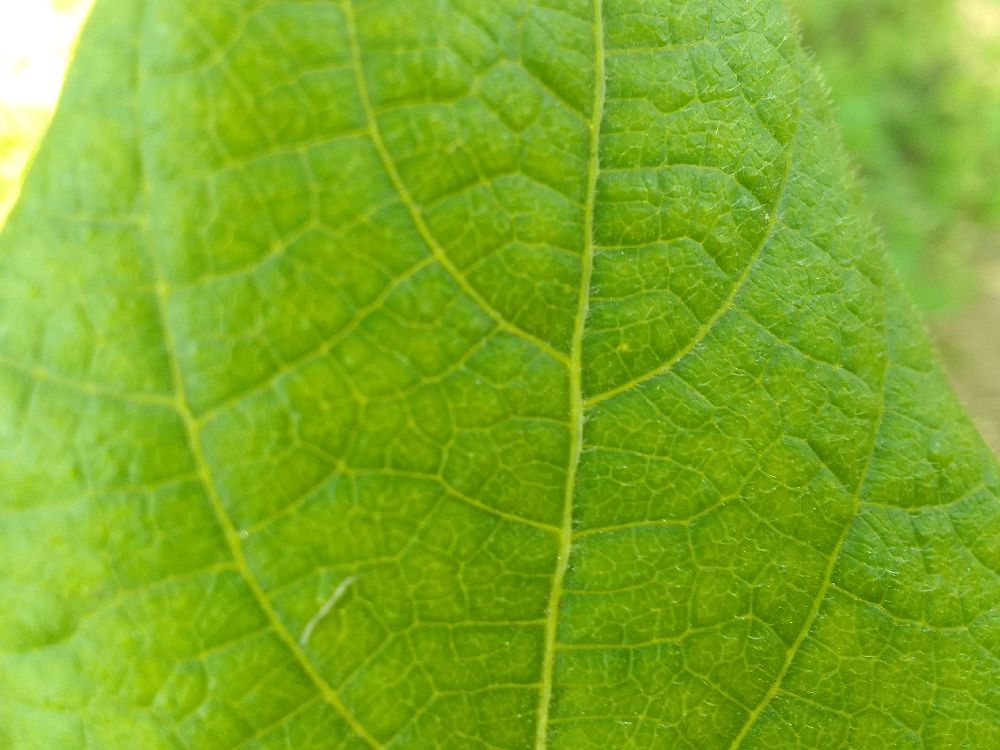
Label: healthy